Video game programmer

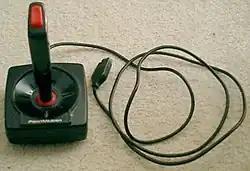
The joystick was the primary input device for 1980s era games. Now game programmers must account for a wide range of input devices, but the joystick today is supported in relatively few games, though still dominant for flight simulators.

Input programming, while usually not a job title, or even a full-time position on a particular game project, is still an important task. This programmer writes the code specifying how input devices such as a keyboard, mouse or joystick affect the game. These routines are typically developed early in production and are continually tweaked during development. Normally, one programmer does not need to dedicate his entire time to developing these systems. A real-time motion-controlled game utilizing devices such as the Wii Remote or Kinect may need a very complex and low latency input system, while the HID requirements of a mouse-driven turn-based strategy game such as "Heroes of Might and Magic" are significantly simpler to implement.